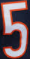
Number: 5